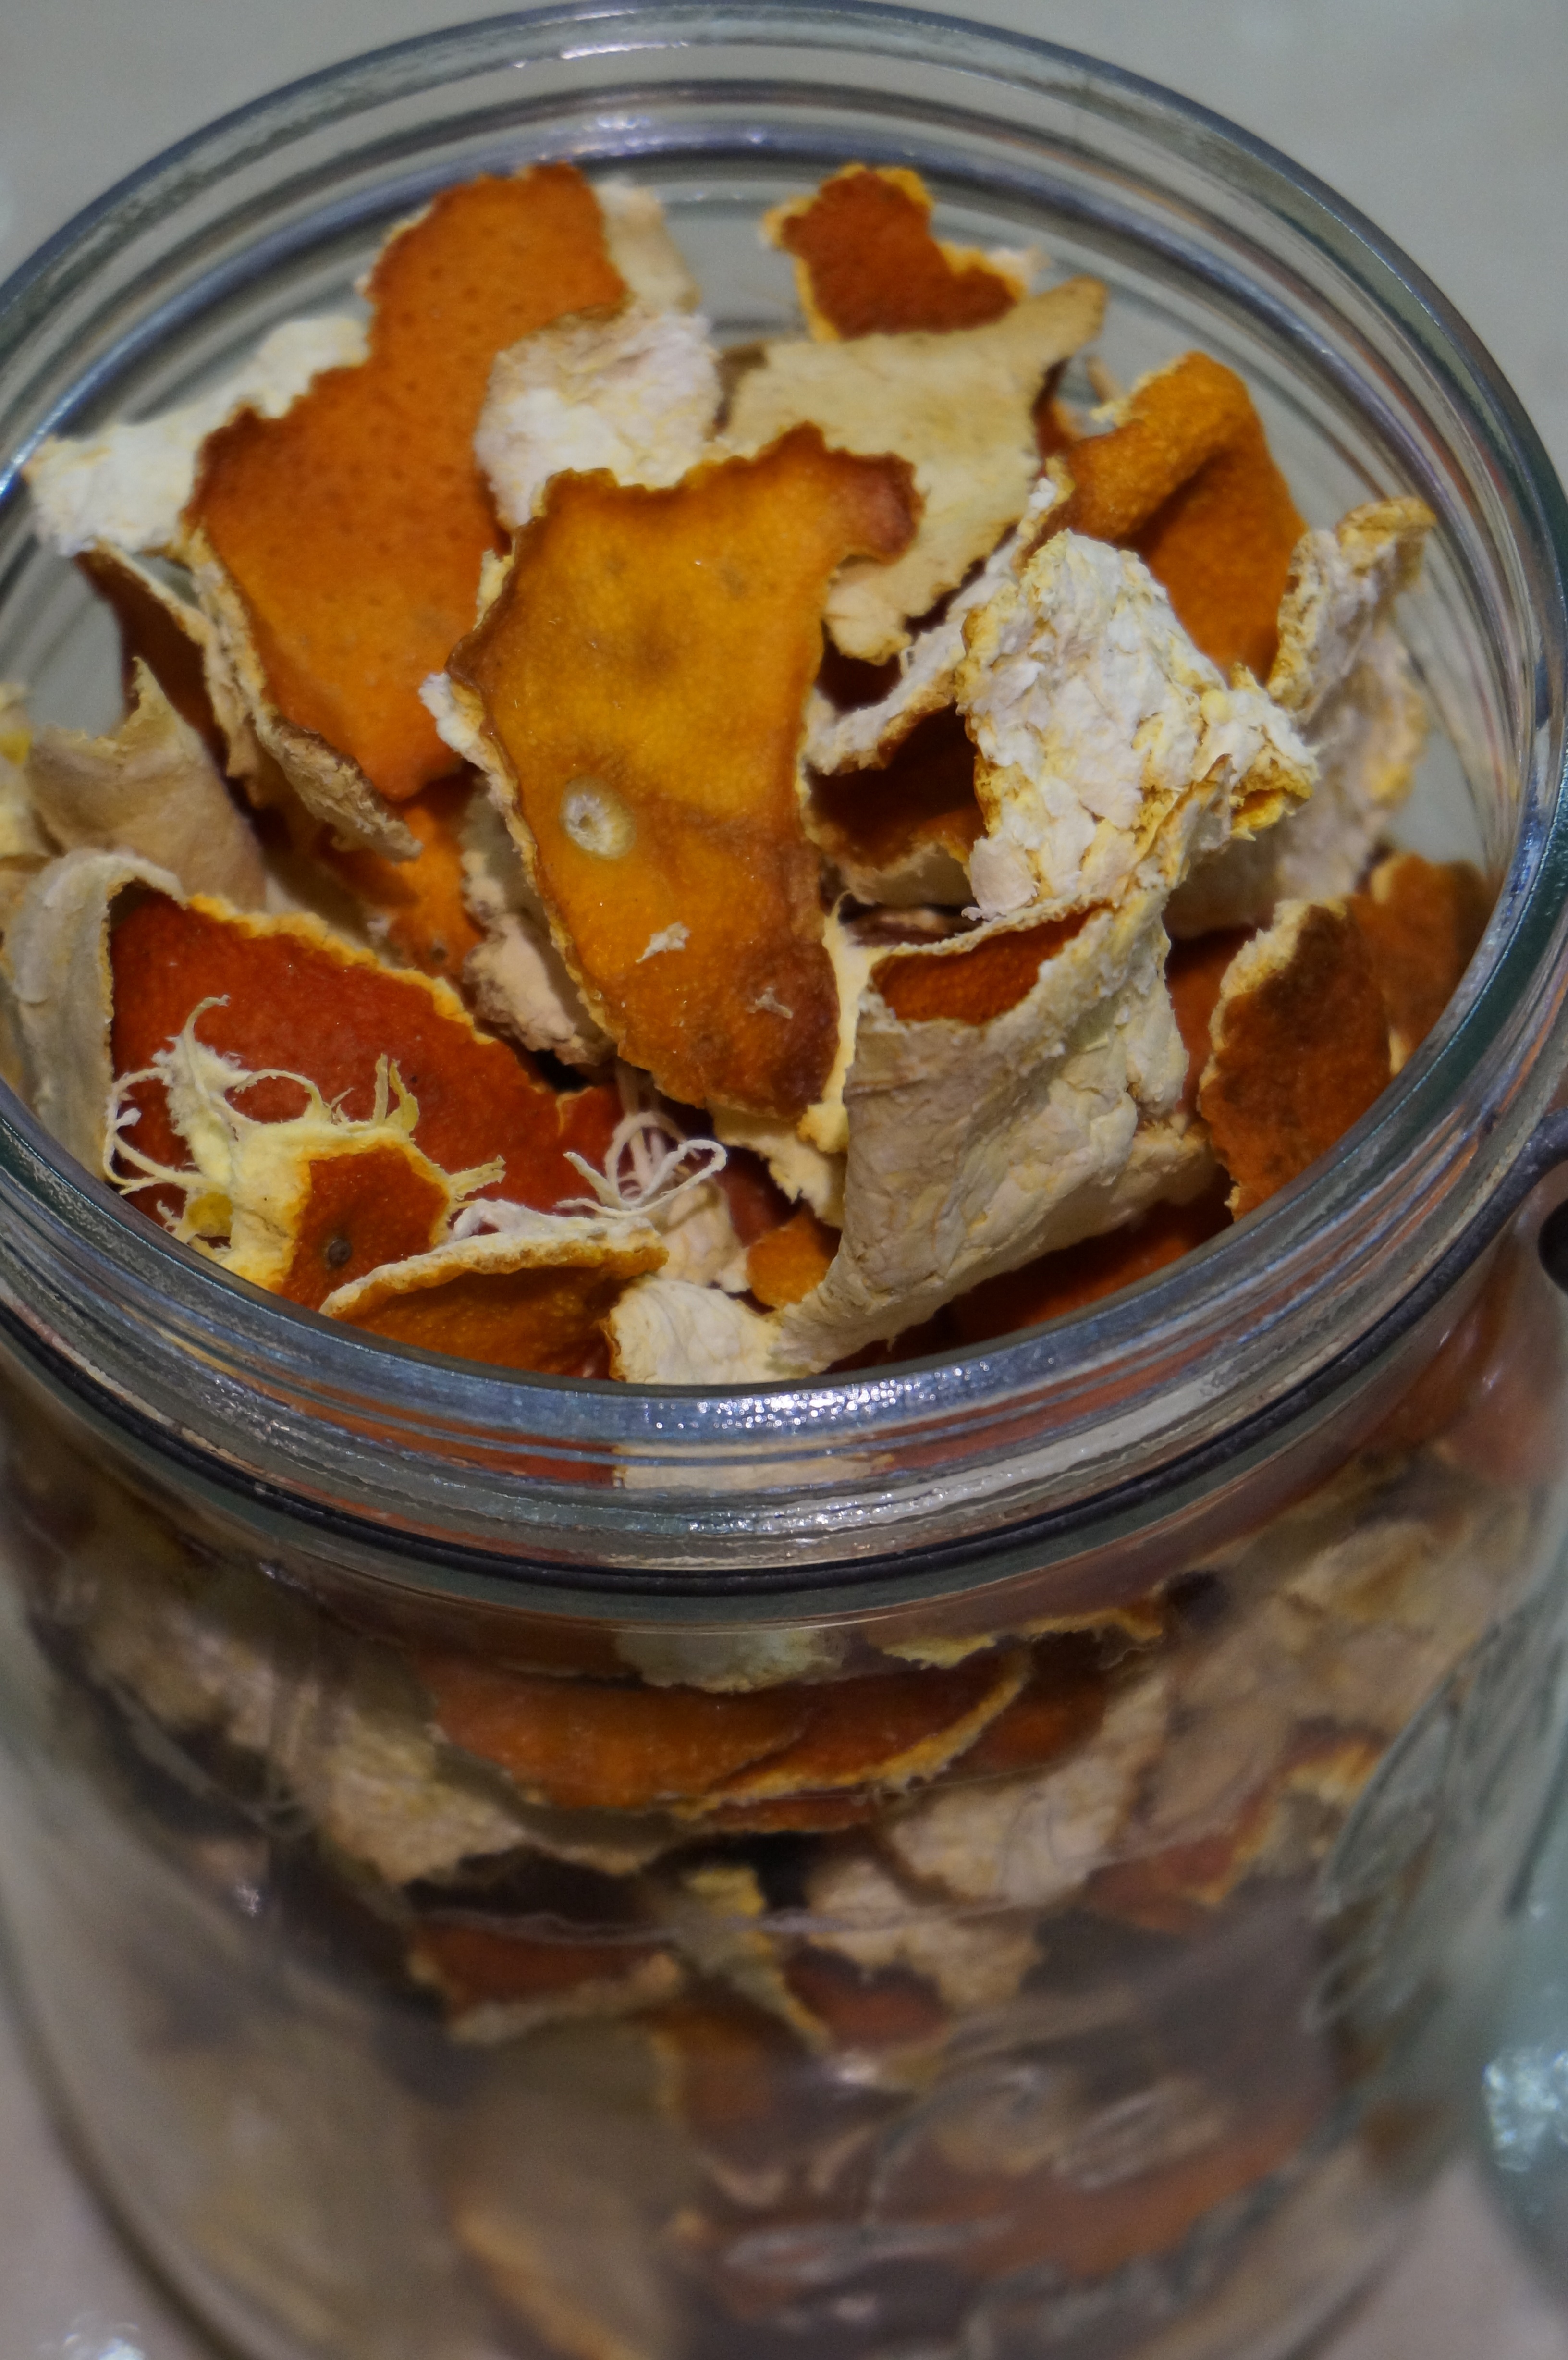
orange, dish, meal, food, produce, vegetable, dried, breakfast, dessert, cuisine, peel, vegetarian food, breakfast cereal, snack food